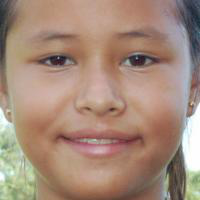
Age group: age 01-10